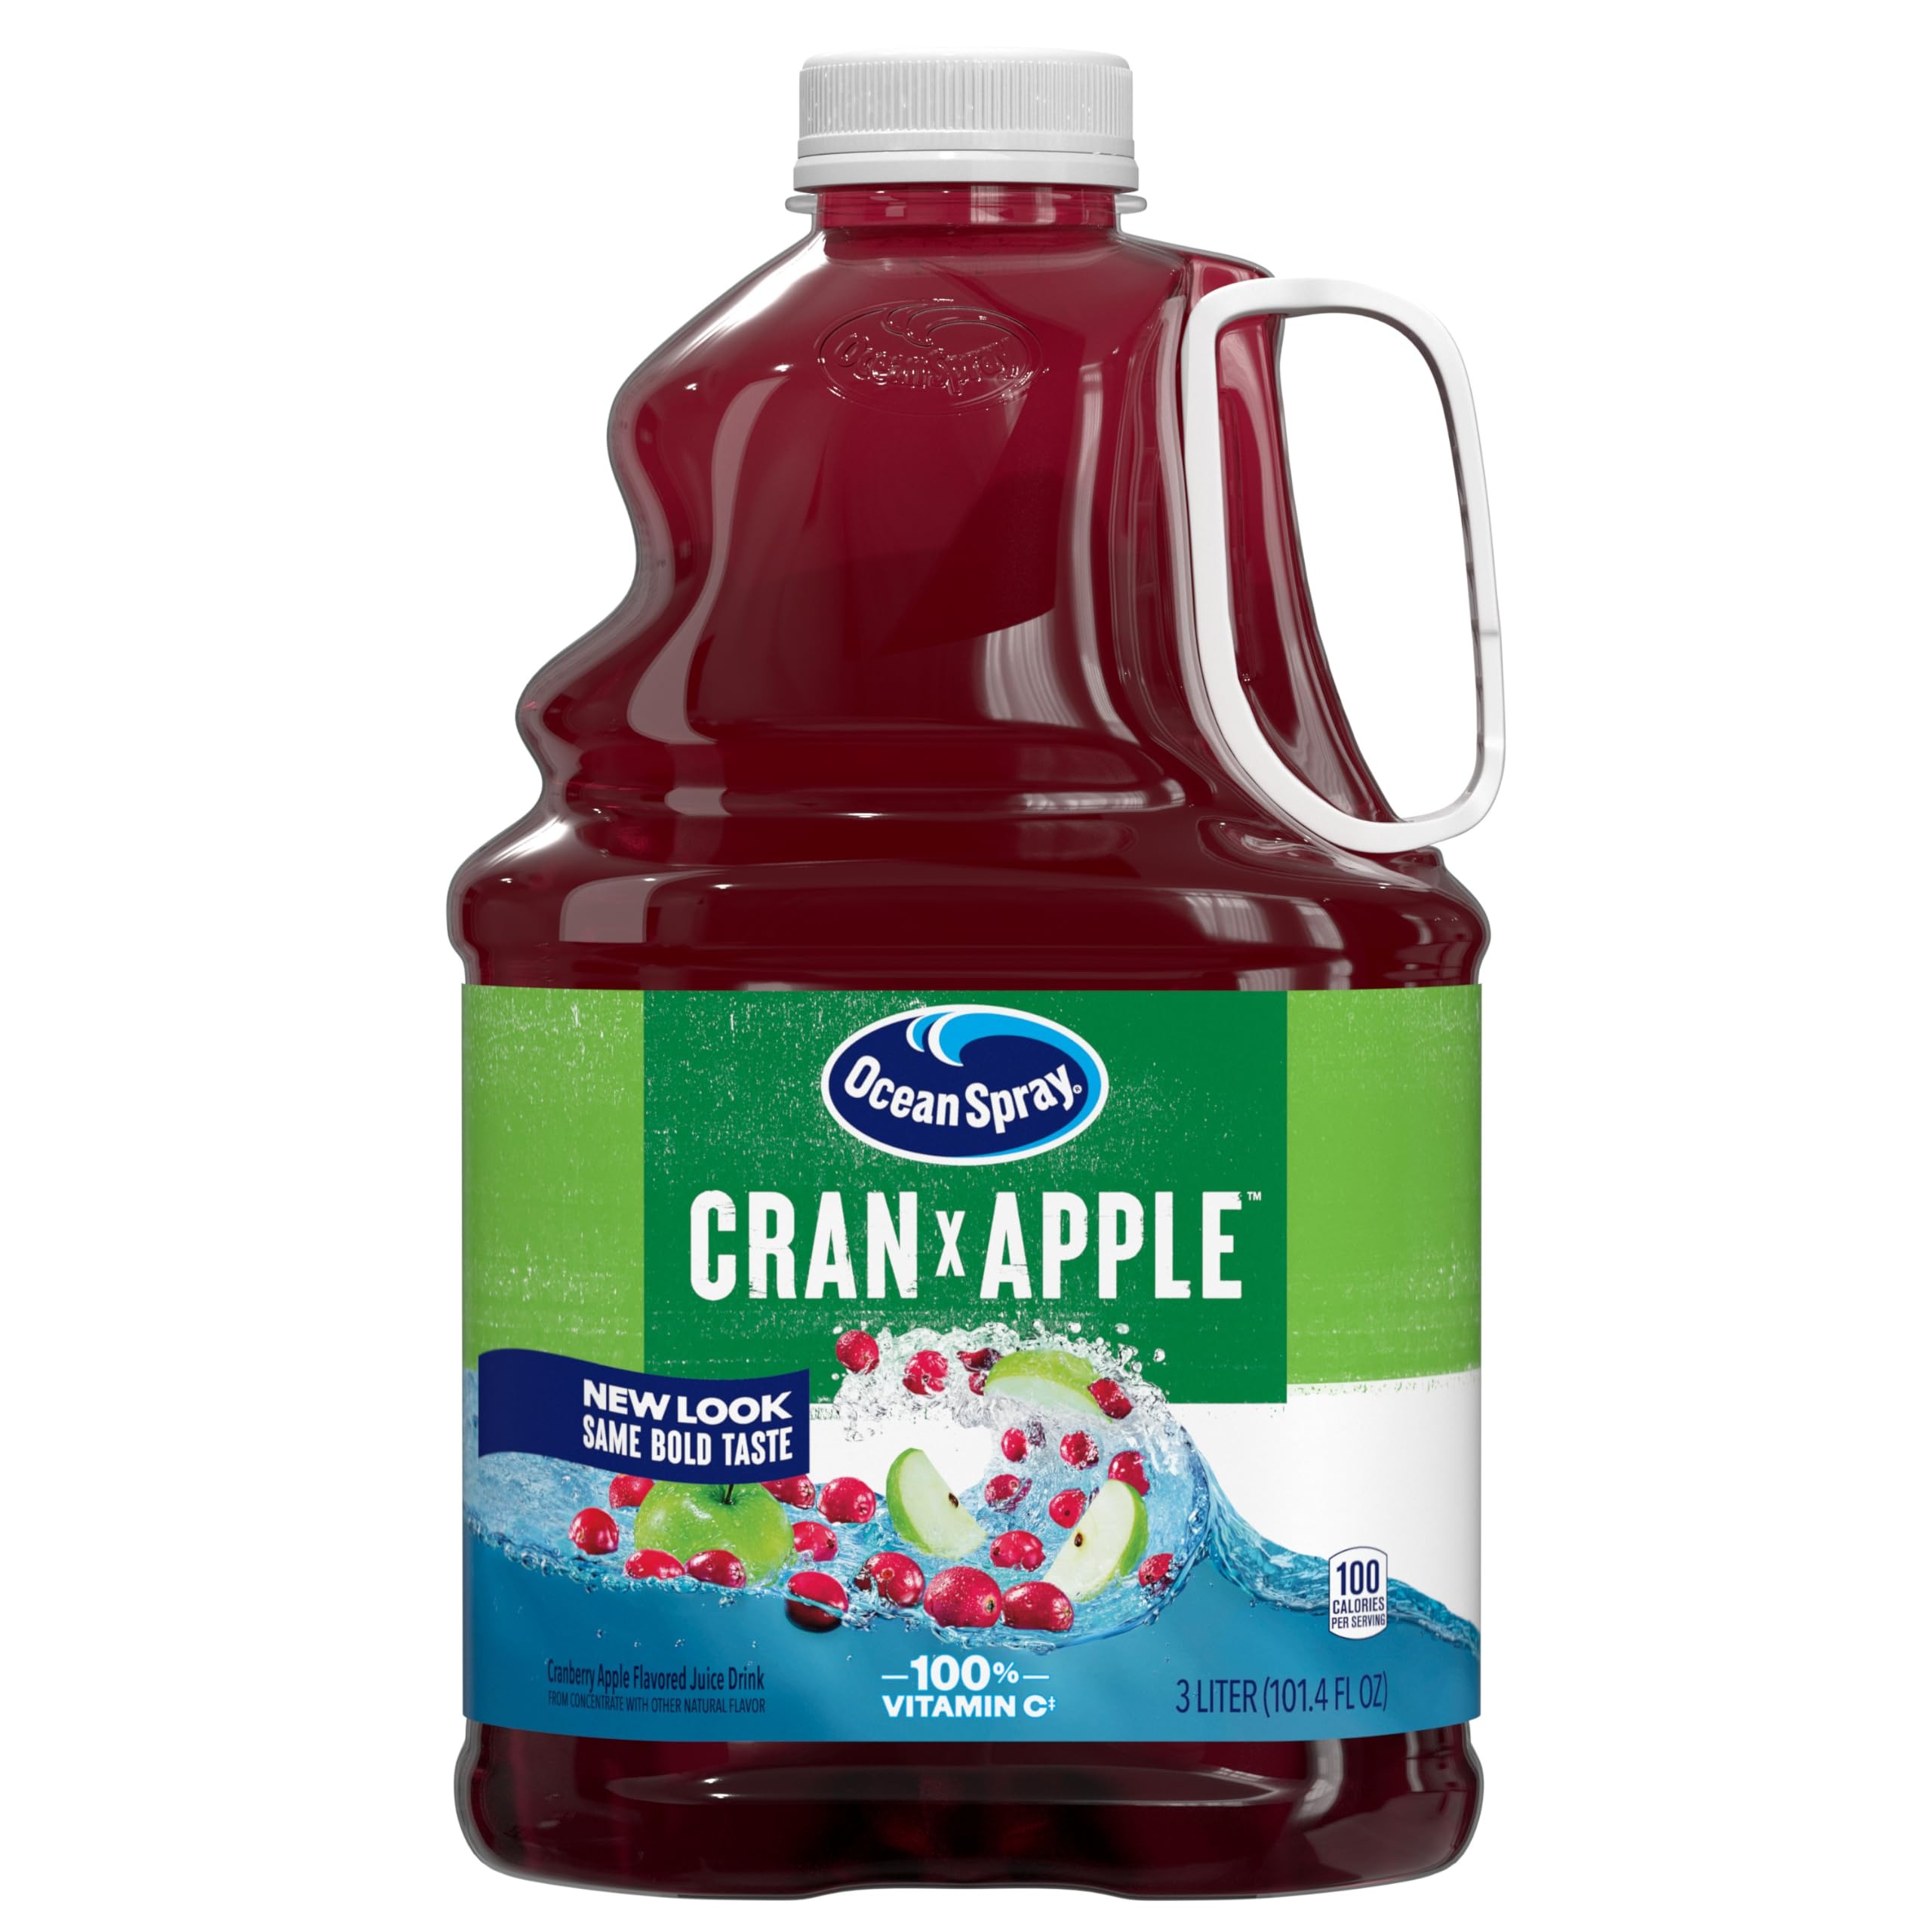
Item Name: Ocean Spray® Cran-Apple™ Cranberry Apple Juice Drink, 101.4 Fl Oz Bottle (Pack of 6)
Bullet Point 1: Included - Six (6) 101.4 fl oz bottles of Ocean Spray Cran-Apple Cranberry Apple Juice Drink
Bullet Point 2: Just Good Stuff - An unapologetically bold mashup of cranberry and apple made from real juice concentrate for an insanely delicious juice drink that you can feel good about
Bullet Point 3: Uncanny Nutrition - 100% of your recommended daily value of vitamin C per serving with no high fructose corn syrup
Bullet Point 4: Endless Possibilities - Try adding Cran-Apple to mixed drinks and beverages for extra bold flavor, use it to add a tart twist to recipes or enjoy on its own
Bullet Point 5: Maverick Mission - Ocean Spray believes in the power of the mighty cranberry; Born Tart. Raised Bold.
Value: 608.4
Unit: Fl Oz

Price: 4.975